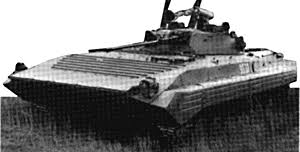
Label: BMP-2